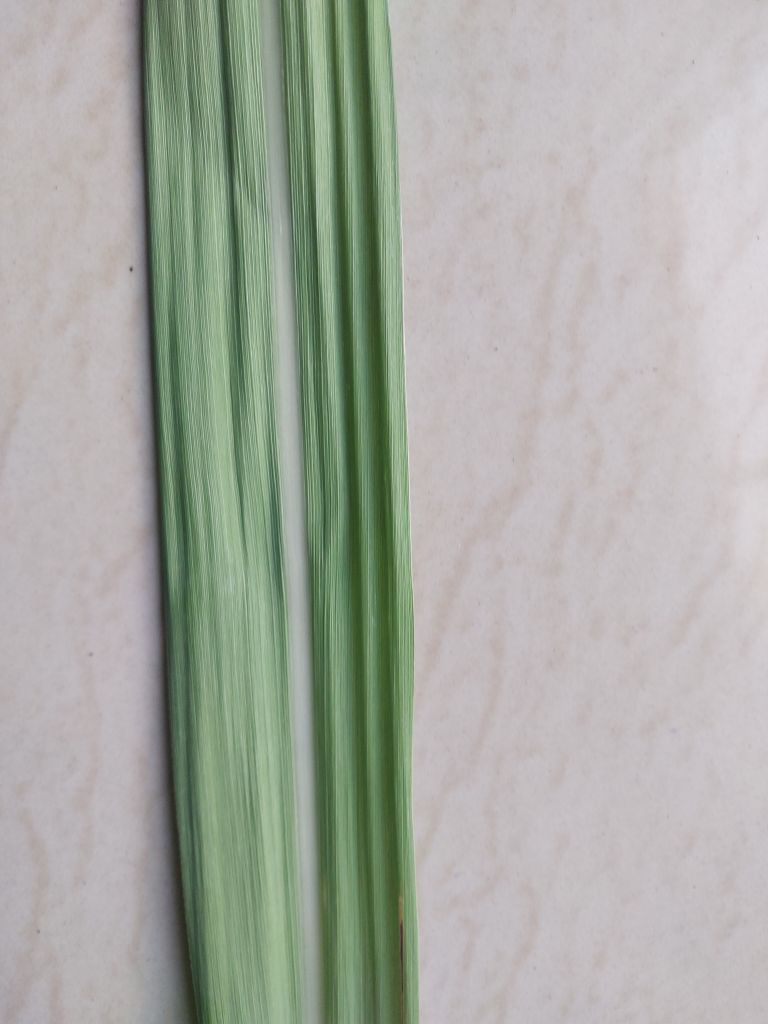
Label: Viral Disease